Answer in natural language. Considering the relative positions, is modern armchair in black above or below black colour television? Choose between the following options: above or below
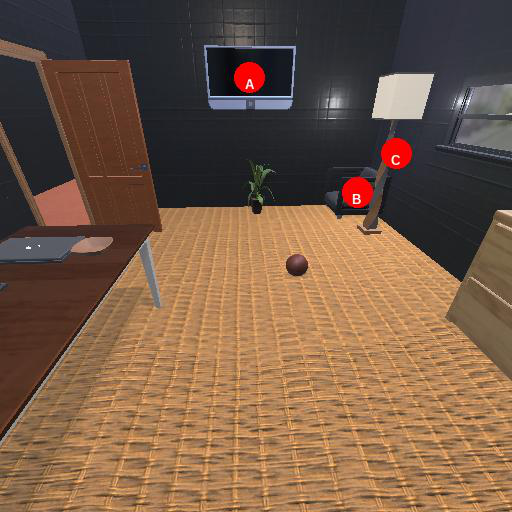
<answer>below</answer>